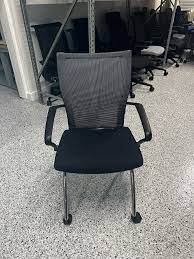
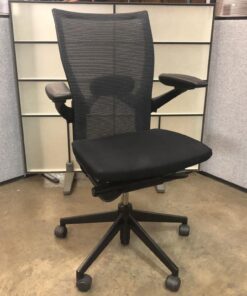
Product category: items_chair
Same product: yes